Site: brandenburg
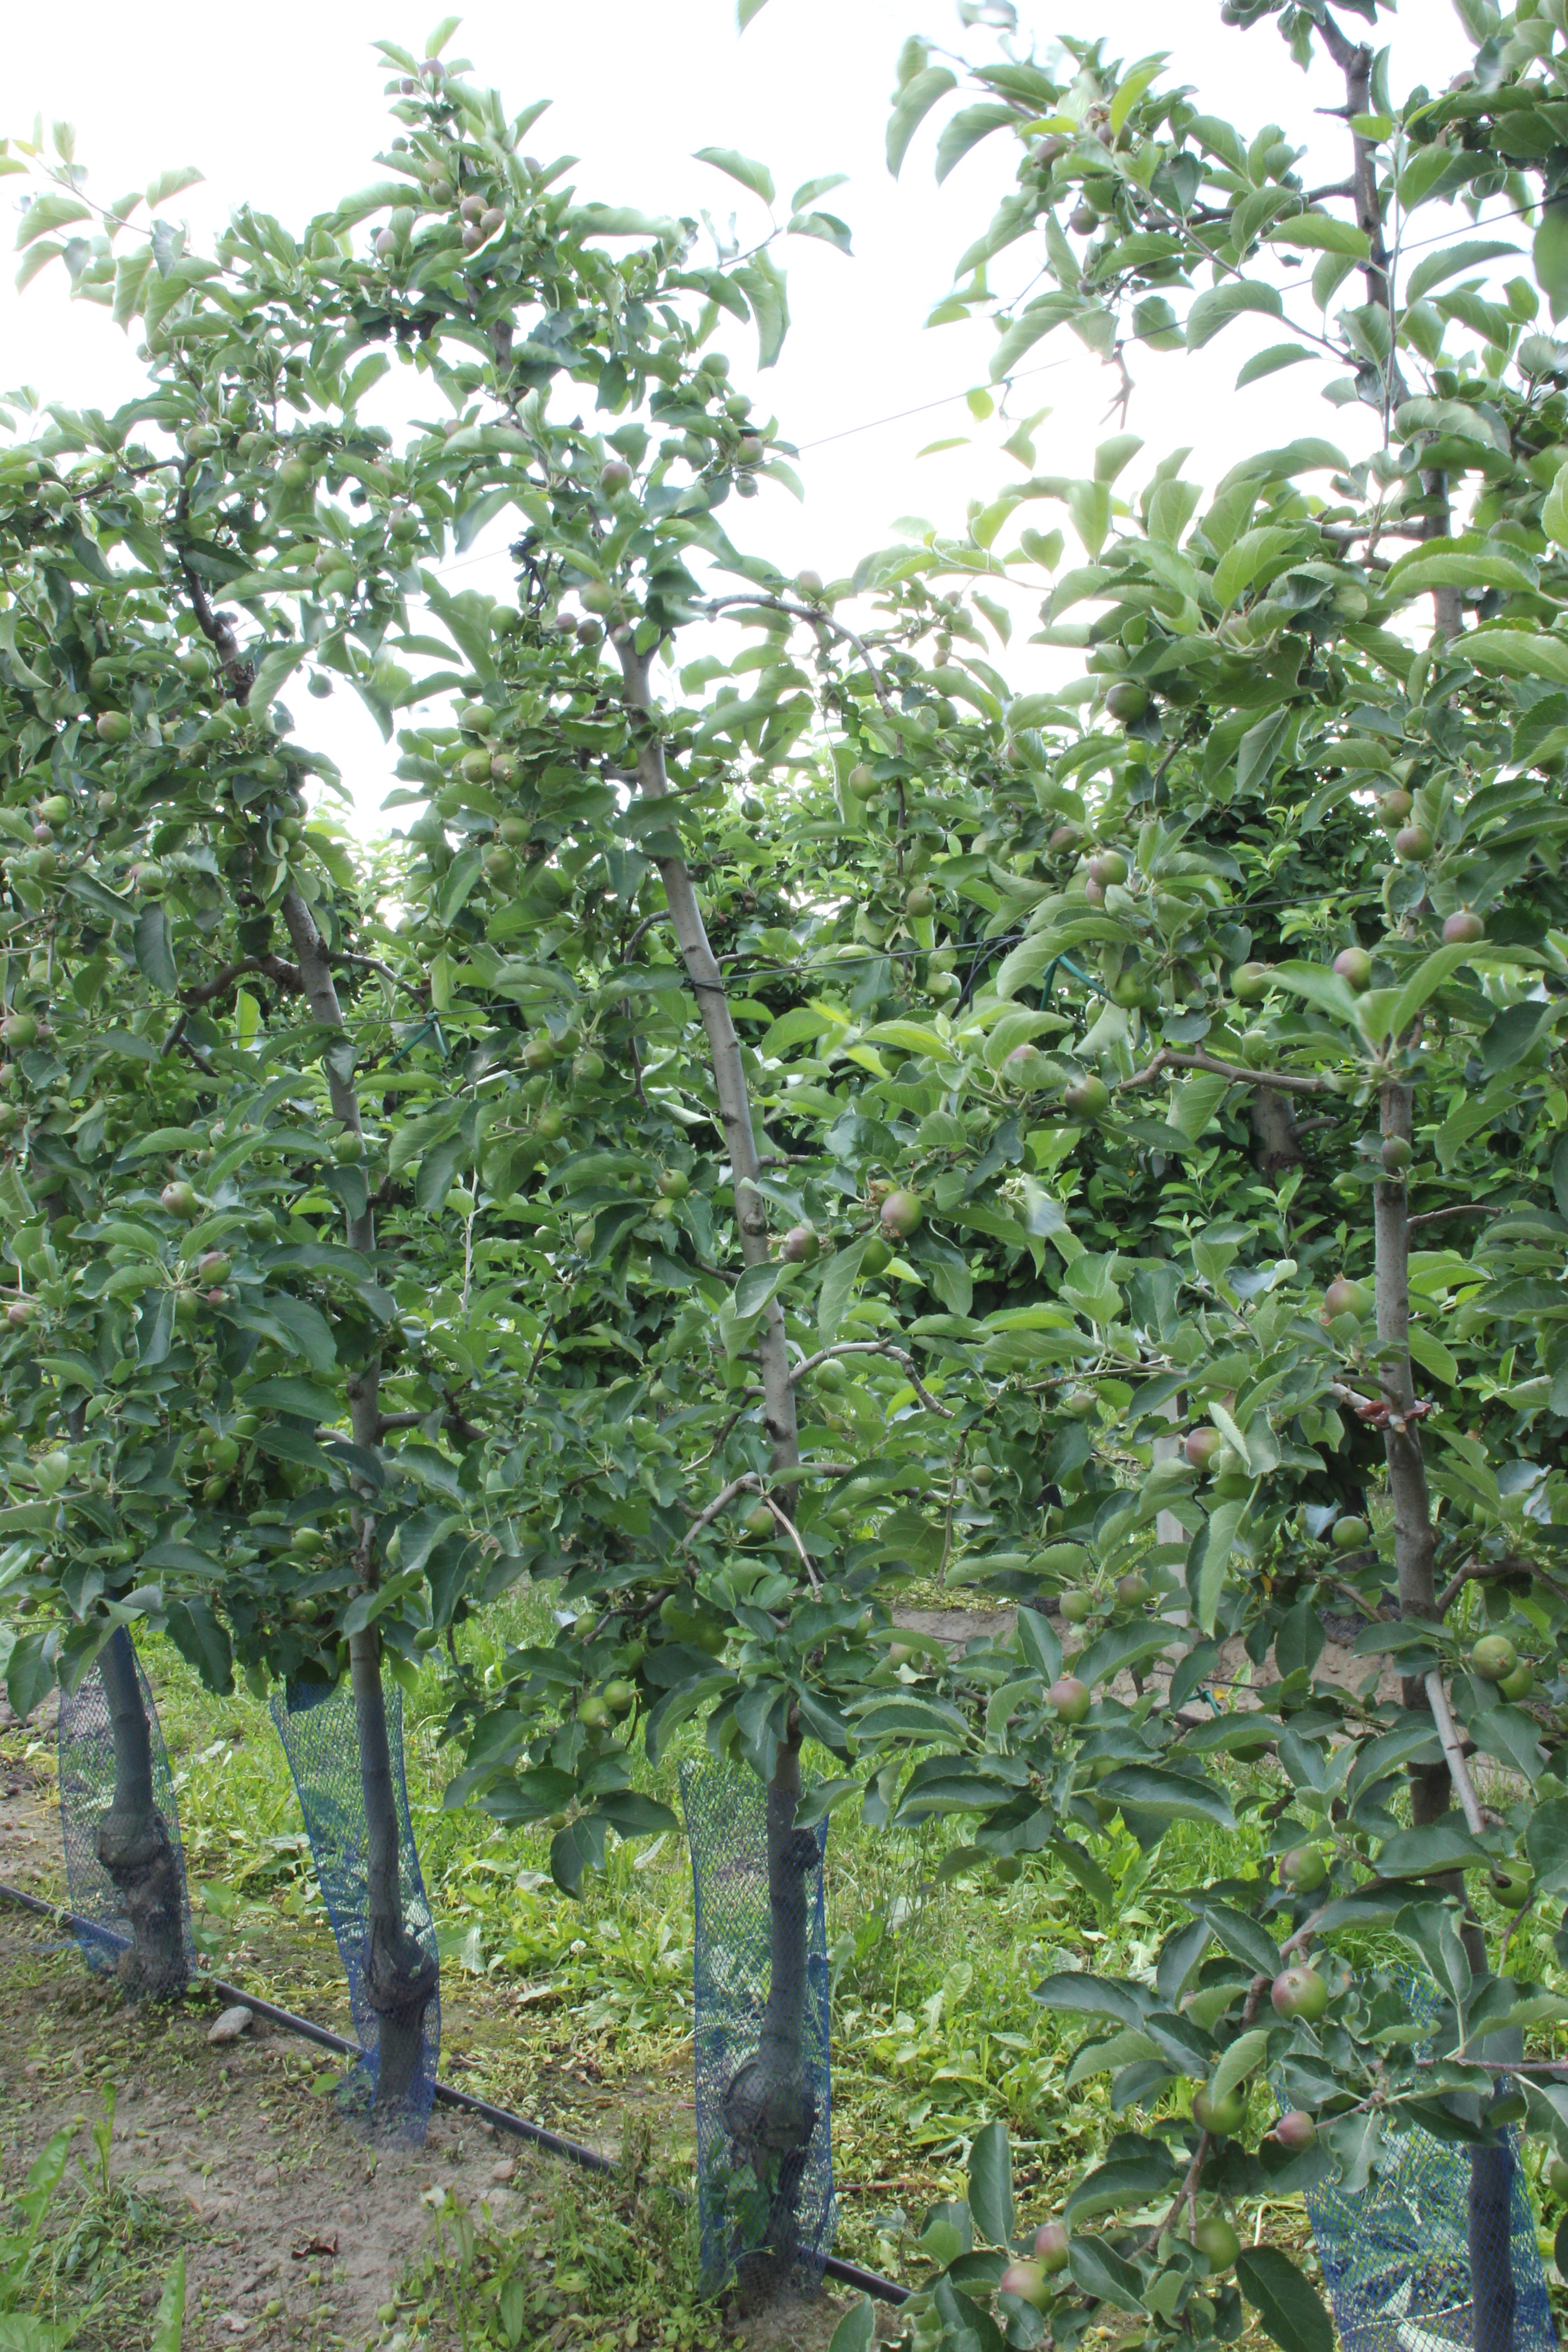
Growth stage (BBCH 73): Development of fruit